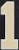
Number: 1